Alev Korun

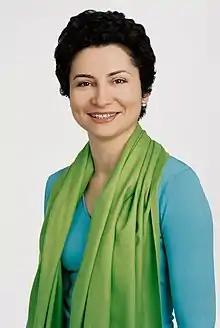
Alev Korun

Alev Korun is a Turkish-Austrian politician. Korun was the first Turkish congresswoman in the Austrian Parliament (Greens).